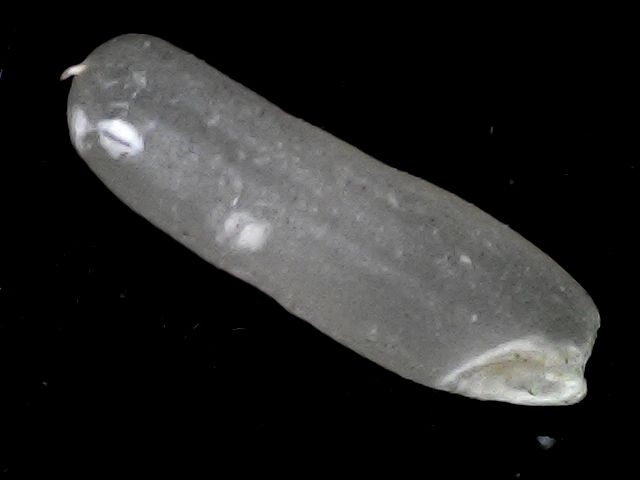
Rice variety: BD87